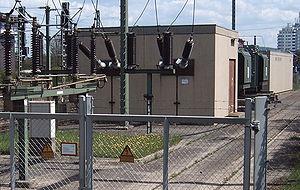
Un poste électrique est un élément du réseau électrique servant à la fois à la transmission et à la distribution d'électricité. Il permet d'élever la tension électrique pour sa transmission, puis de la redescendre en vue de sa consommation par les utilisateurs. Les postes électriques se trouvent donc aux extrémités des lignes de transmission ou de distribution. On parle aussi de sous-station, entre autres dans les chemins de fer.